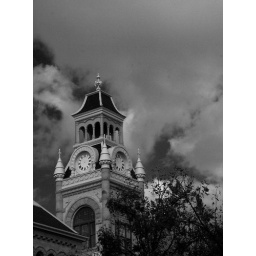
The handless clock tower of the Llano County Courthouse in Llano, Texas.